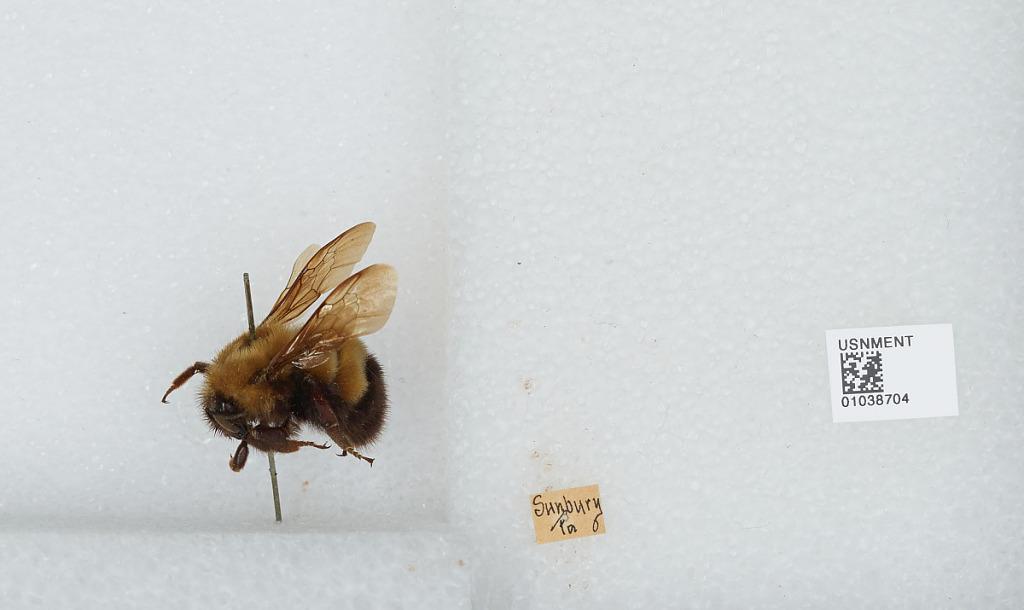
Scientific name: Bombus (Pyrobombus) perplexus Cresson
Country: United States
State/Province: Pennsylvania
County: Northumberland
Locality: Sunbury
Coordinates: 40.8639, -76.7892